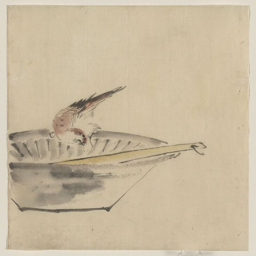
printmaking artist : a bird perched on the edge of a bowl